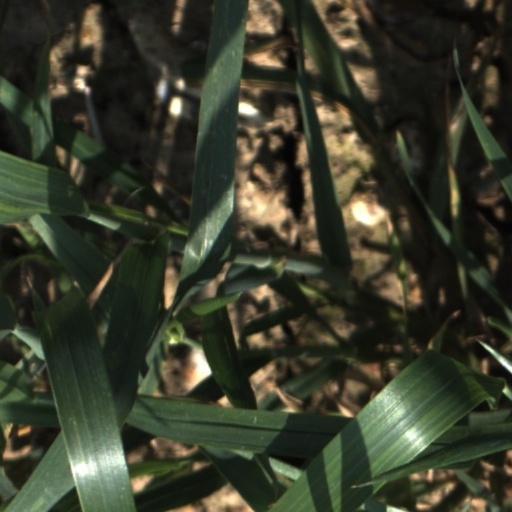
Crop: wheat